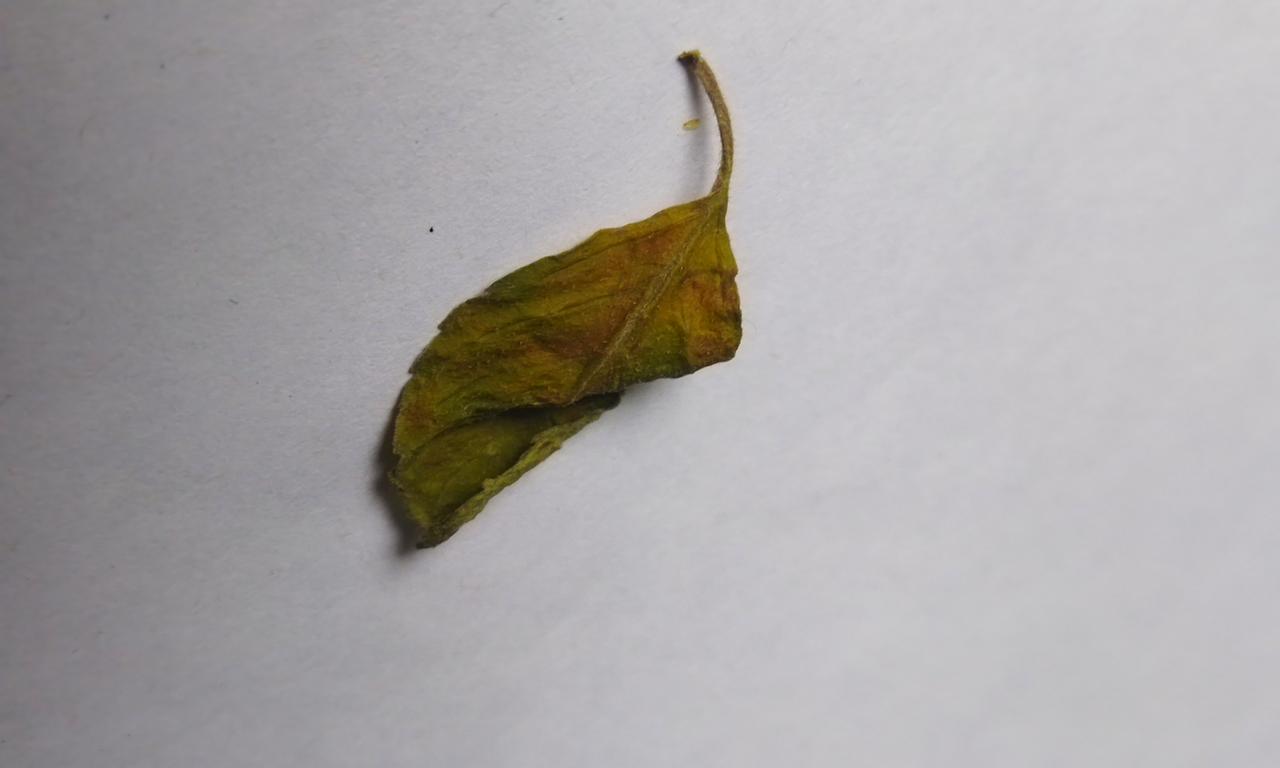
Label: Dried